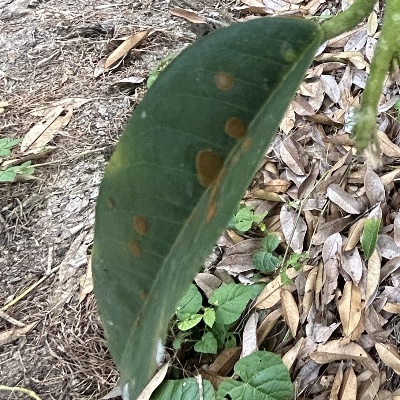
Label: Leaf_Algal